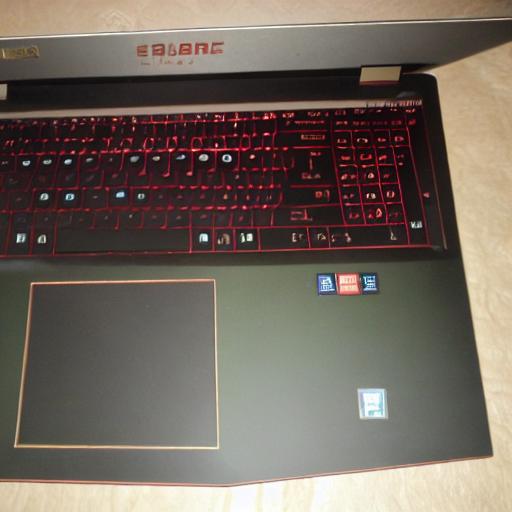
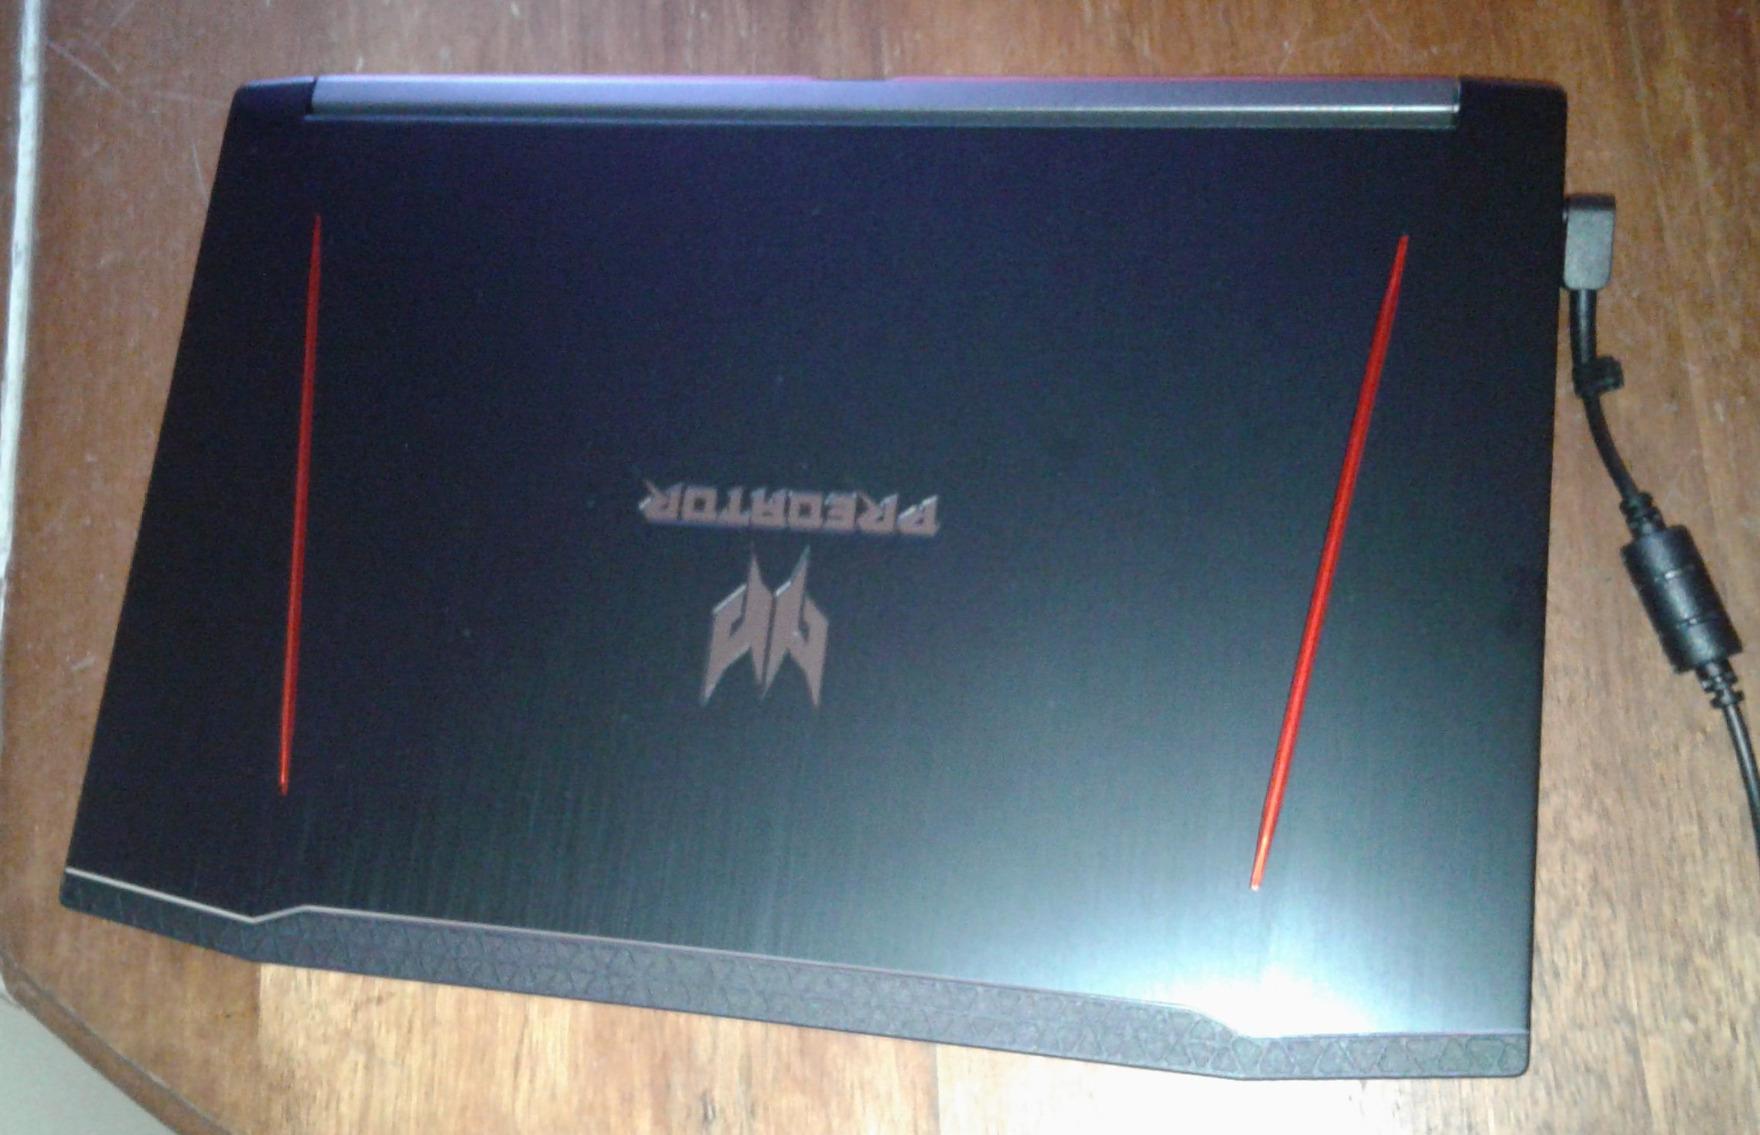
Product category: laptop
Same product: no